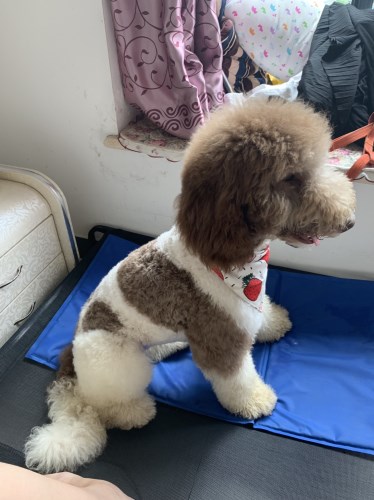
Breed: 316-n000118-standard_poodle